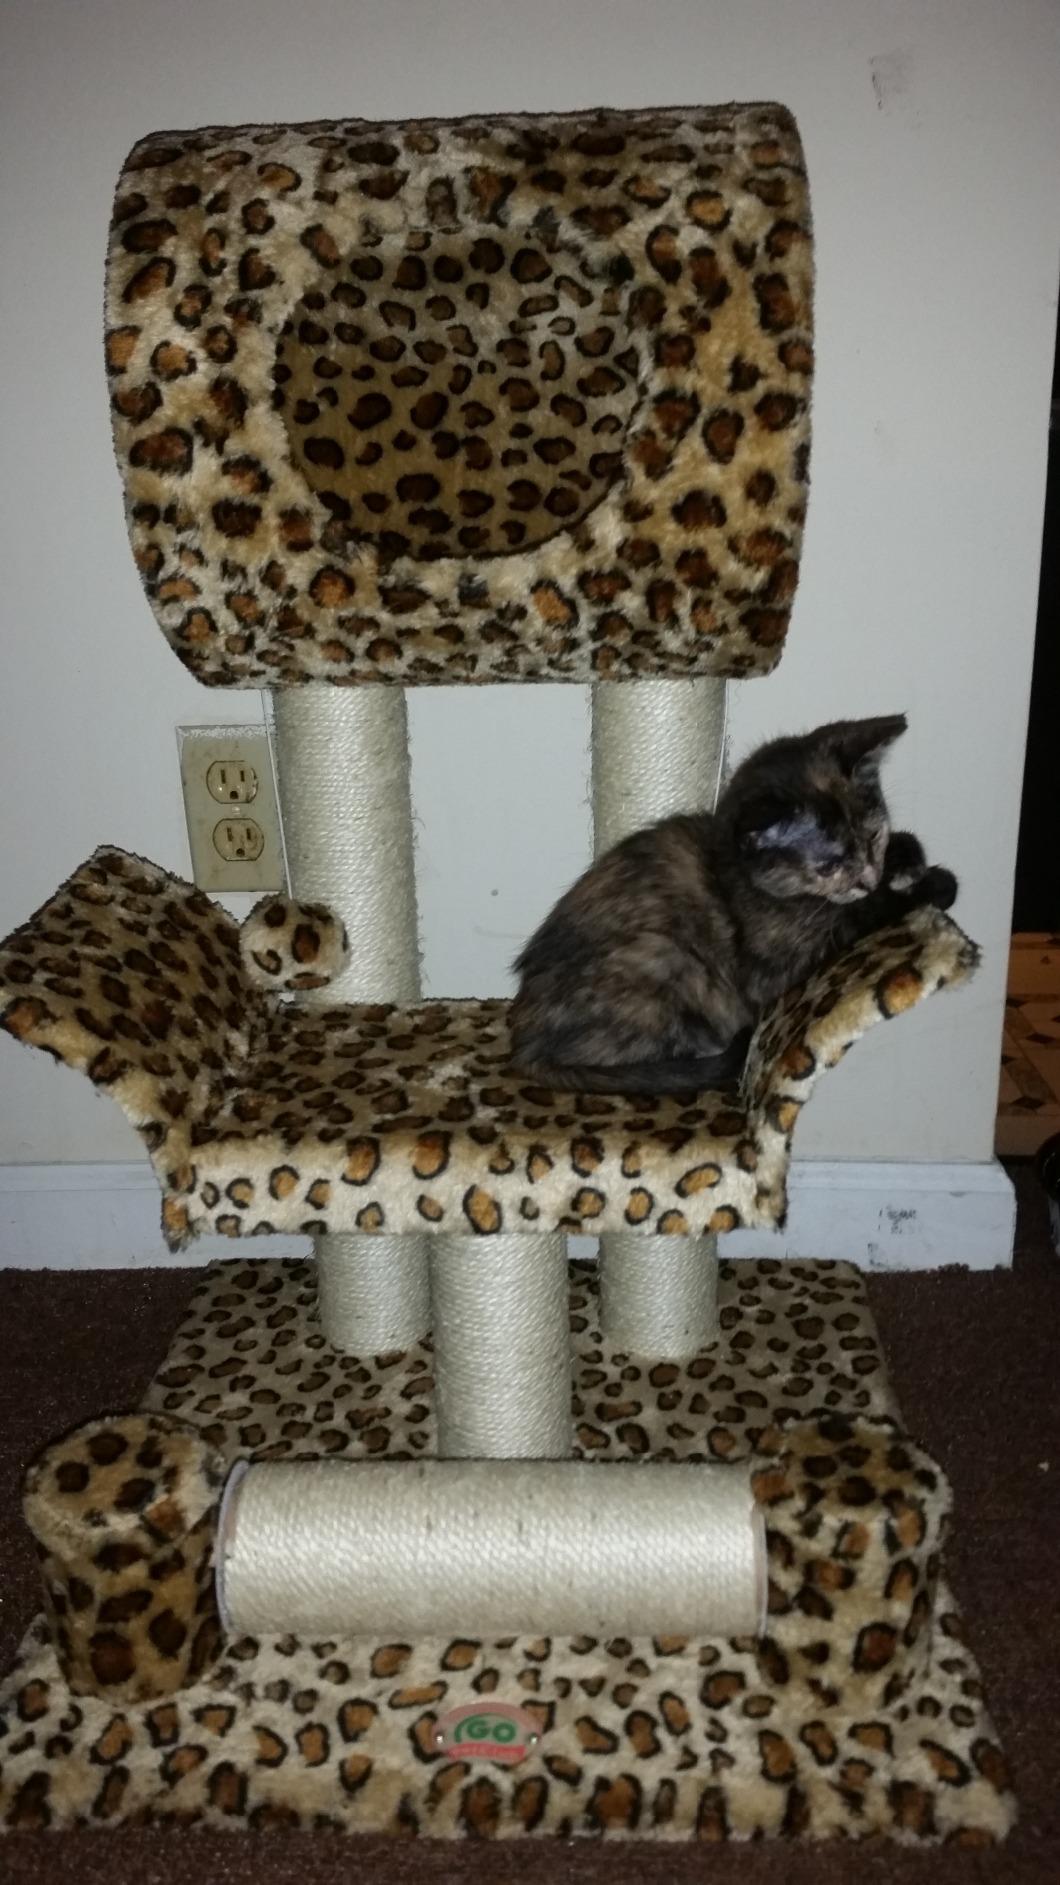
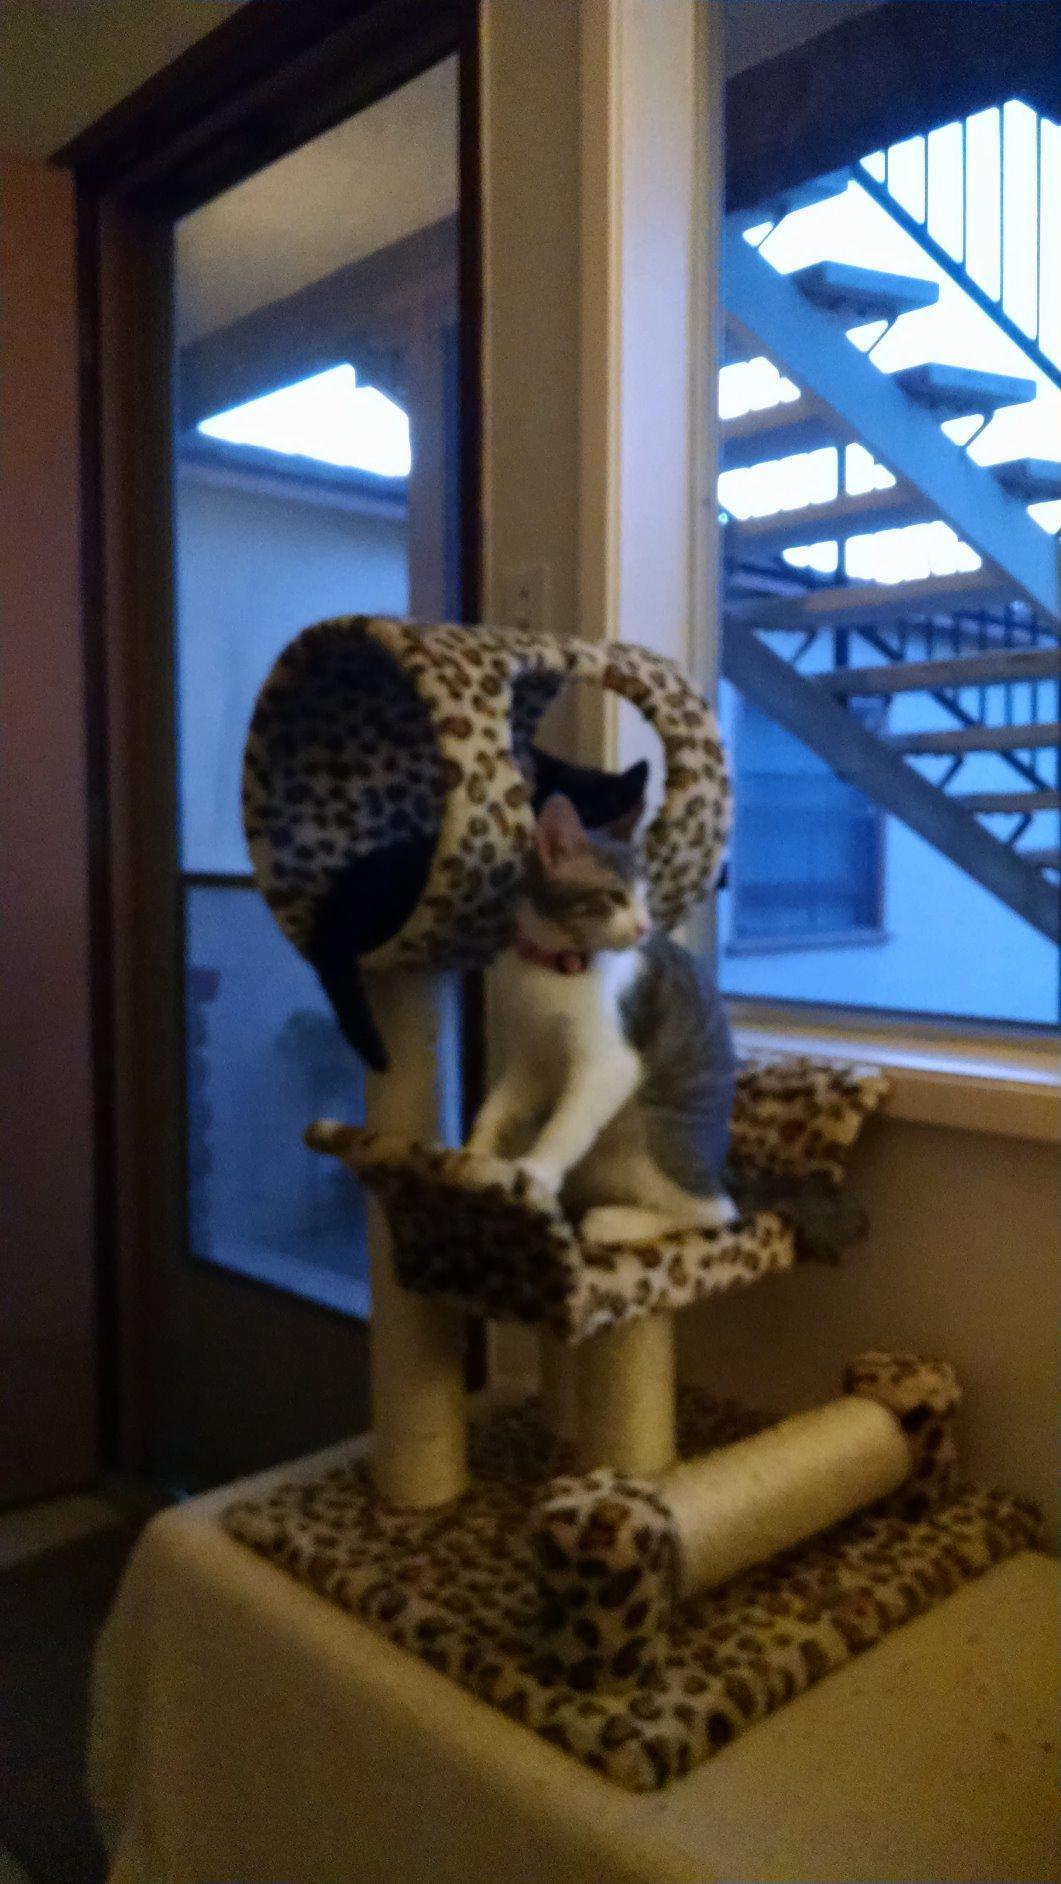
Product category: items_cat tree
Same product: yes